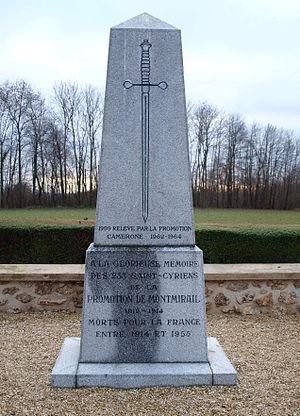
Mémorial saint-cyrien à Marchais-en-Brie (Aisne, France), sur la RD, face au mémorial du 11 février 1814.
L'École spéciale militaire de Saint-Cyr, comme de nombreuses écoles françaises, procède par promotion. La scolarité dure 3 ans, et le nom de la promotion est donné à la fin de la première année, avant l'entrée en deuxième année.